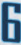
Number: 6